HW Virginis

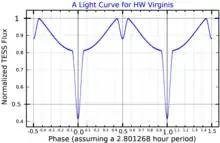
A light curve for HW Virginis, plotted from "TESS" data

Based on variations in the timing of the system's eclipses, in 2008 it was claimed that two giant planets were in orbit around the binary, with masses of 8.47 and 19.2 times the mass of Jupiter orbiting with periods of 9.1 and 15.8 years respectively. The proposed system was later shown to be extremely unstable, with mean lifetimes less than 1000 years in the parameter space allowed by the uncertainties in the data. An alternate, dynamically-stable orbital solution was proposed with a 14.3 Jupiter mass object on a 12-year orbit and an outer companion of 65 Jupiter masses on a 55-year orbit, however it has been noted that the outer companion's orbital parameters are highly unconstrained, again casting doubt on the reality of this model. The problems with modelling this system and the proposed planets orbiting several other post-common envelope binaries has led to the suggestion that the eclipse timing variations used to infer the existence of planets has a non-planetary origin. The eclipse timing variations of HW Virginis were shown to be incompatible with all previous planetary system models as of 2018, and again in 2021. However, eclipse timing variations cannot be explained by known stellar mechanisms either. There is tentative evidence for the presence of a planet from astrometric measurements, with future data releases of the Gaia spacecraft being predicted to be able to fully confirm this.